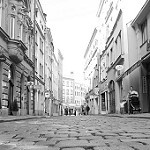
Scene: Outdoor